Ferdinand August von Spiegel

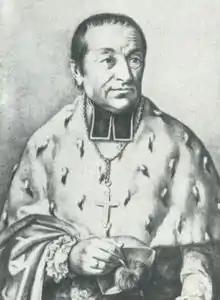
Archbishop Count Ferdinand August Spiegel

Count Ferdinand August von Spiegel zum Desenberg und Canstein (25 December, 1764, in Marsberg – 2 August, 1835, in Cologne) was Archbishop of Cologne from 1824 until 1835.